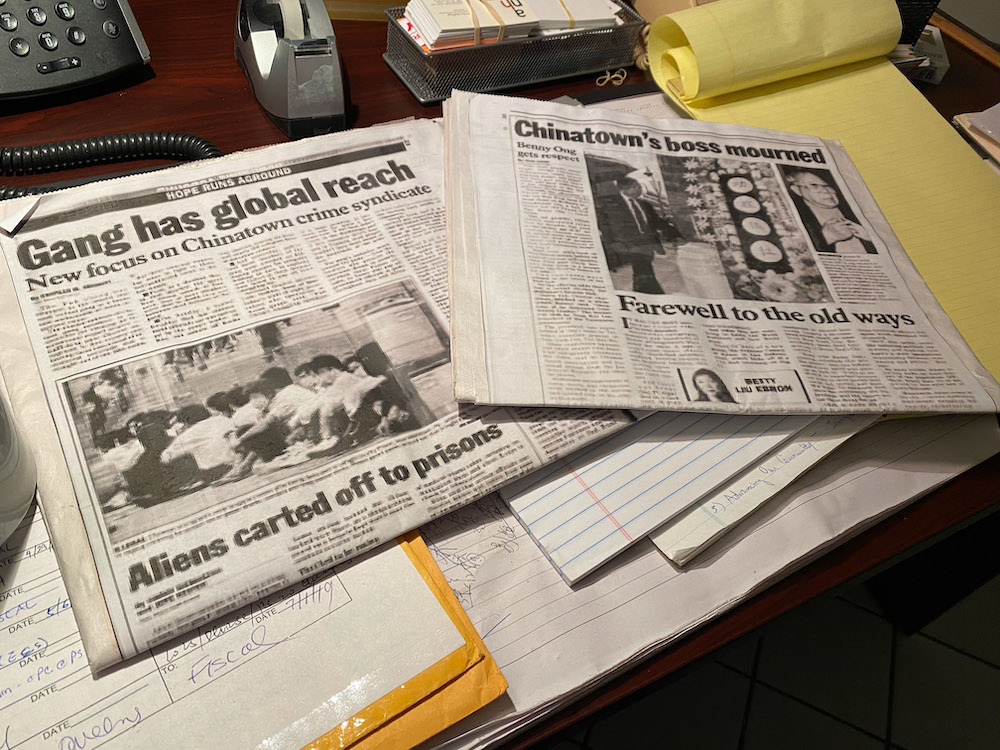
Waste category: paper